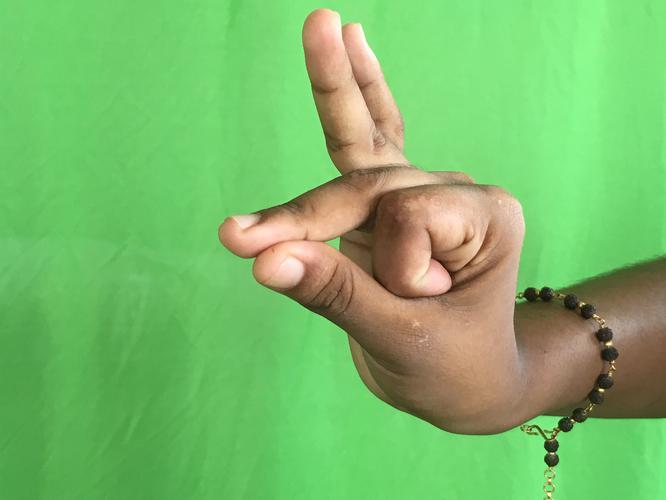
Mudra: Bramaram
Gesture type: single_hand